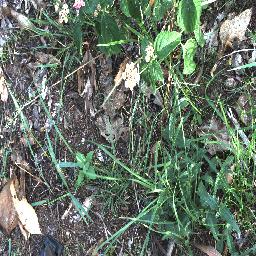
Label: lantana